Porter Charlton

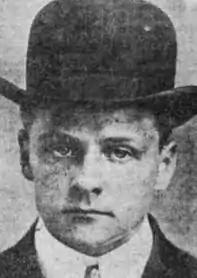

Porter Charlton (September 21, 1888 - November 24, 1933) was the son of a Puerto Rican federal judge who in 1910 confessed in New York, United States, to murdering his wife at Lake Como in Italy and sinking the body in a trunk in the lake. He was extradited to Italy.